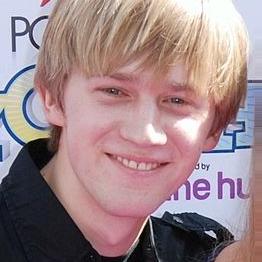
Age: 18